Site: saxony
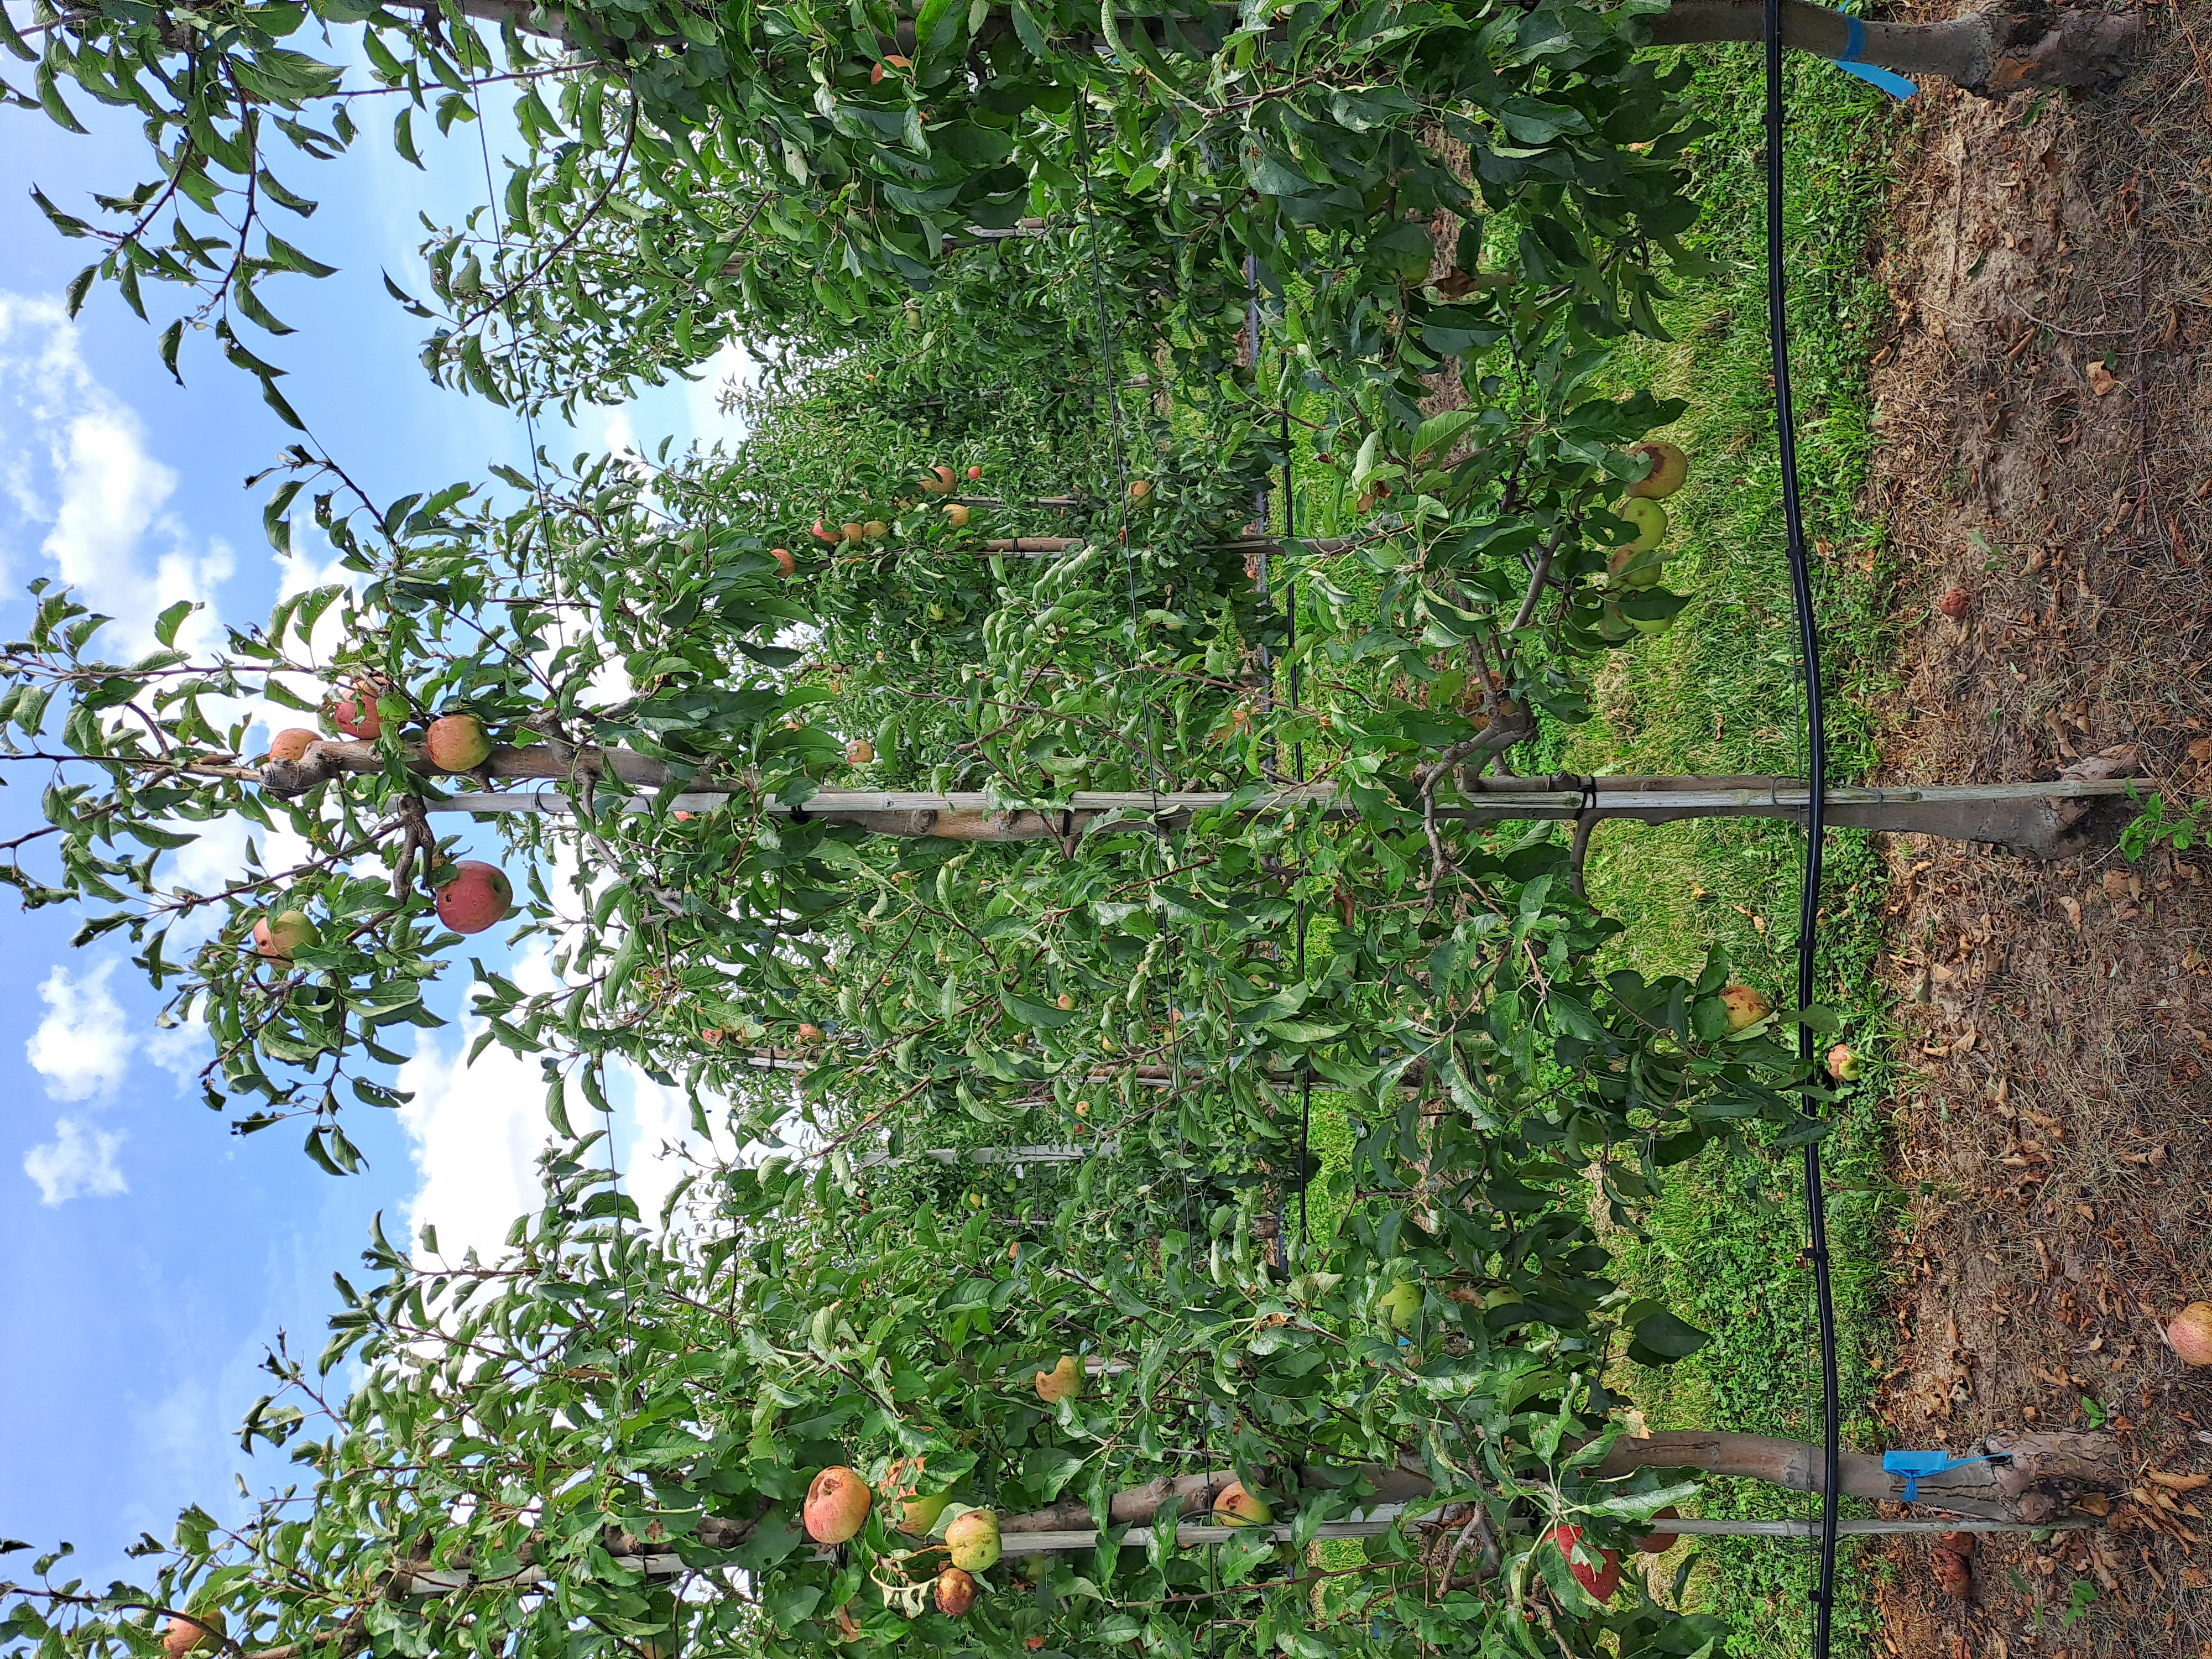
Growth stage (BBCH 85): Maturity of fruit and seed